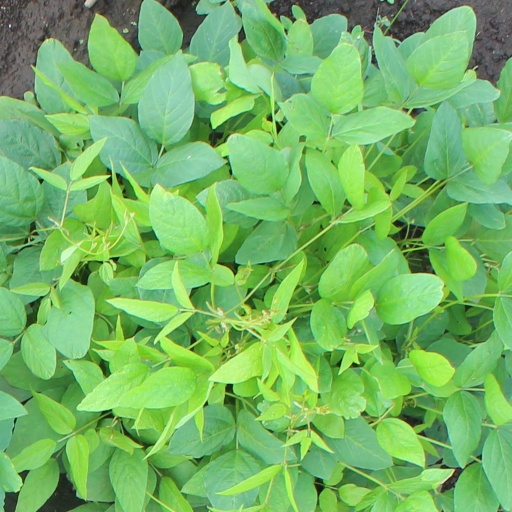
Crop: soybean